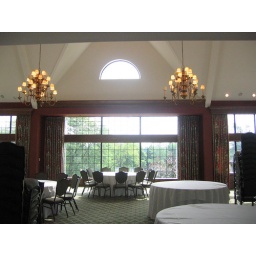
head table goes in front of the ginormous window